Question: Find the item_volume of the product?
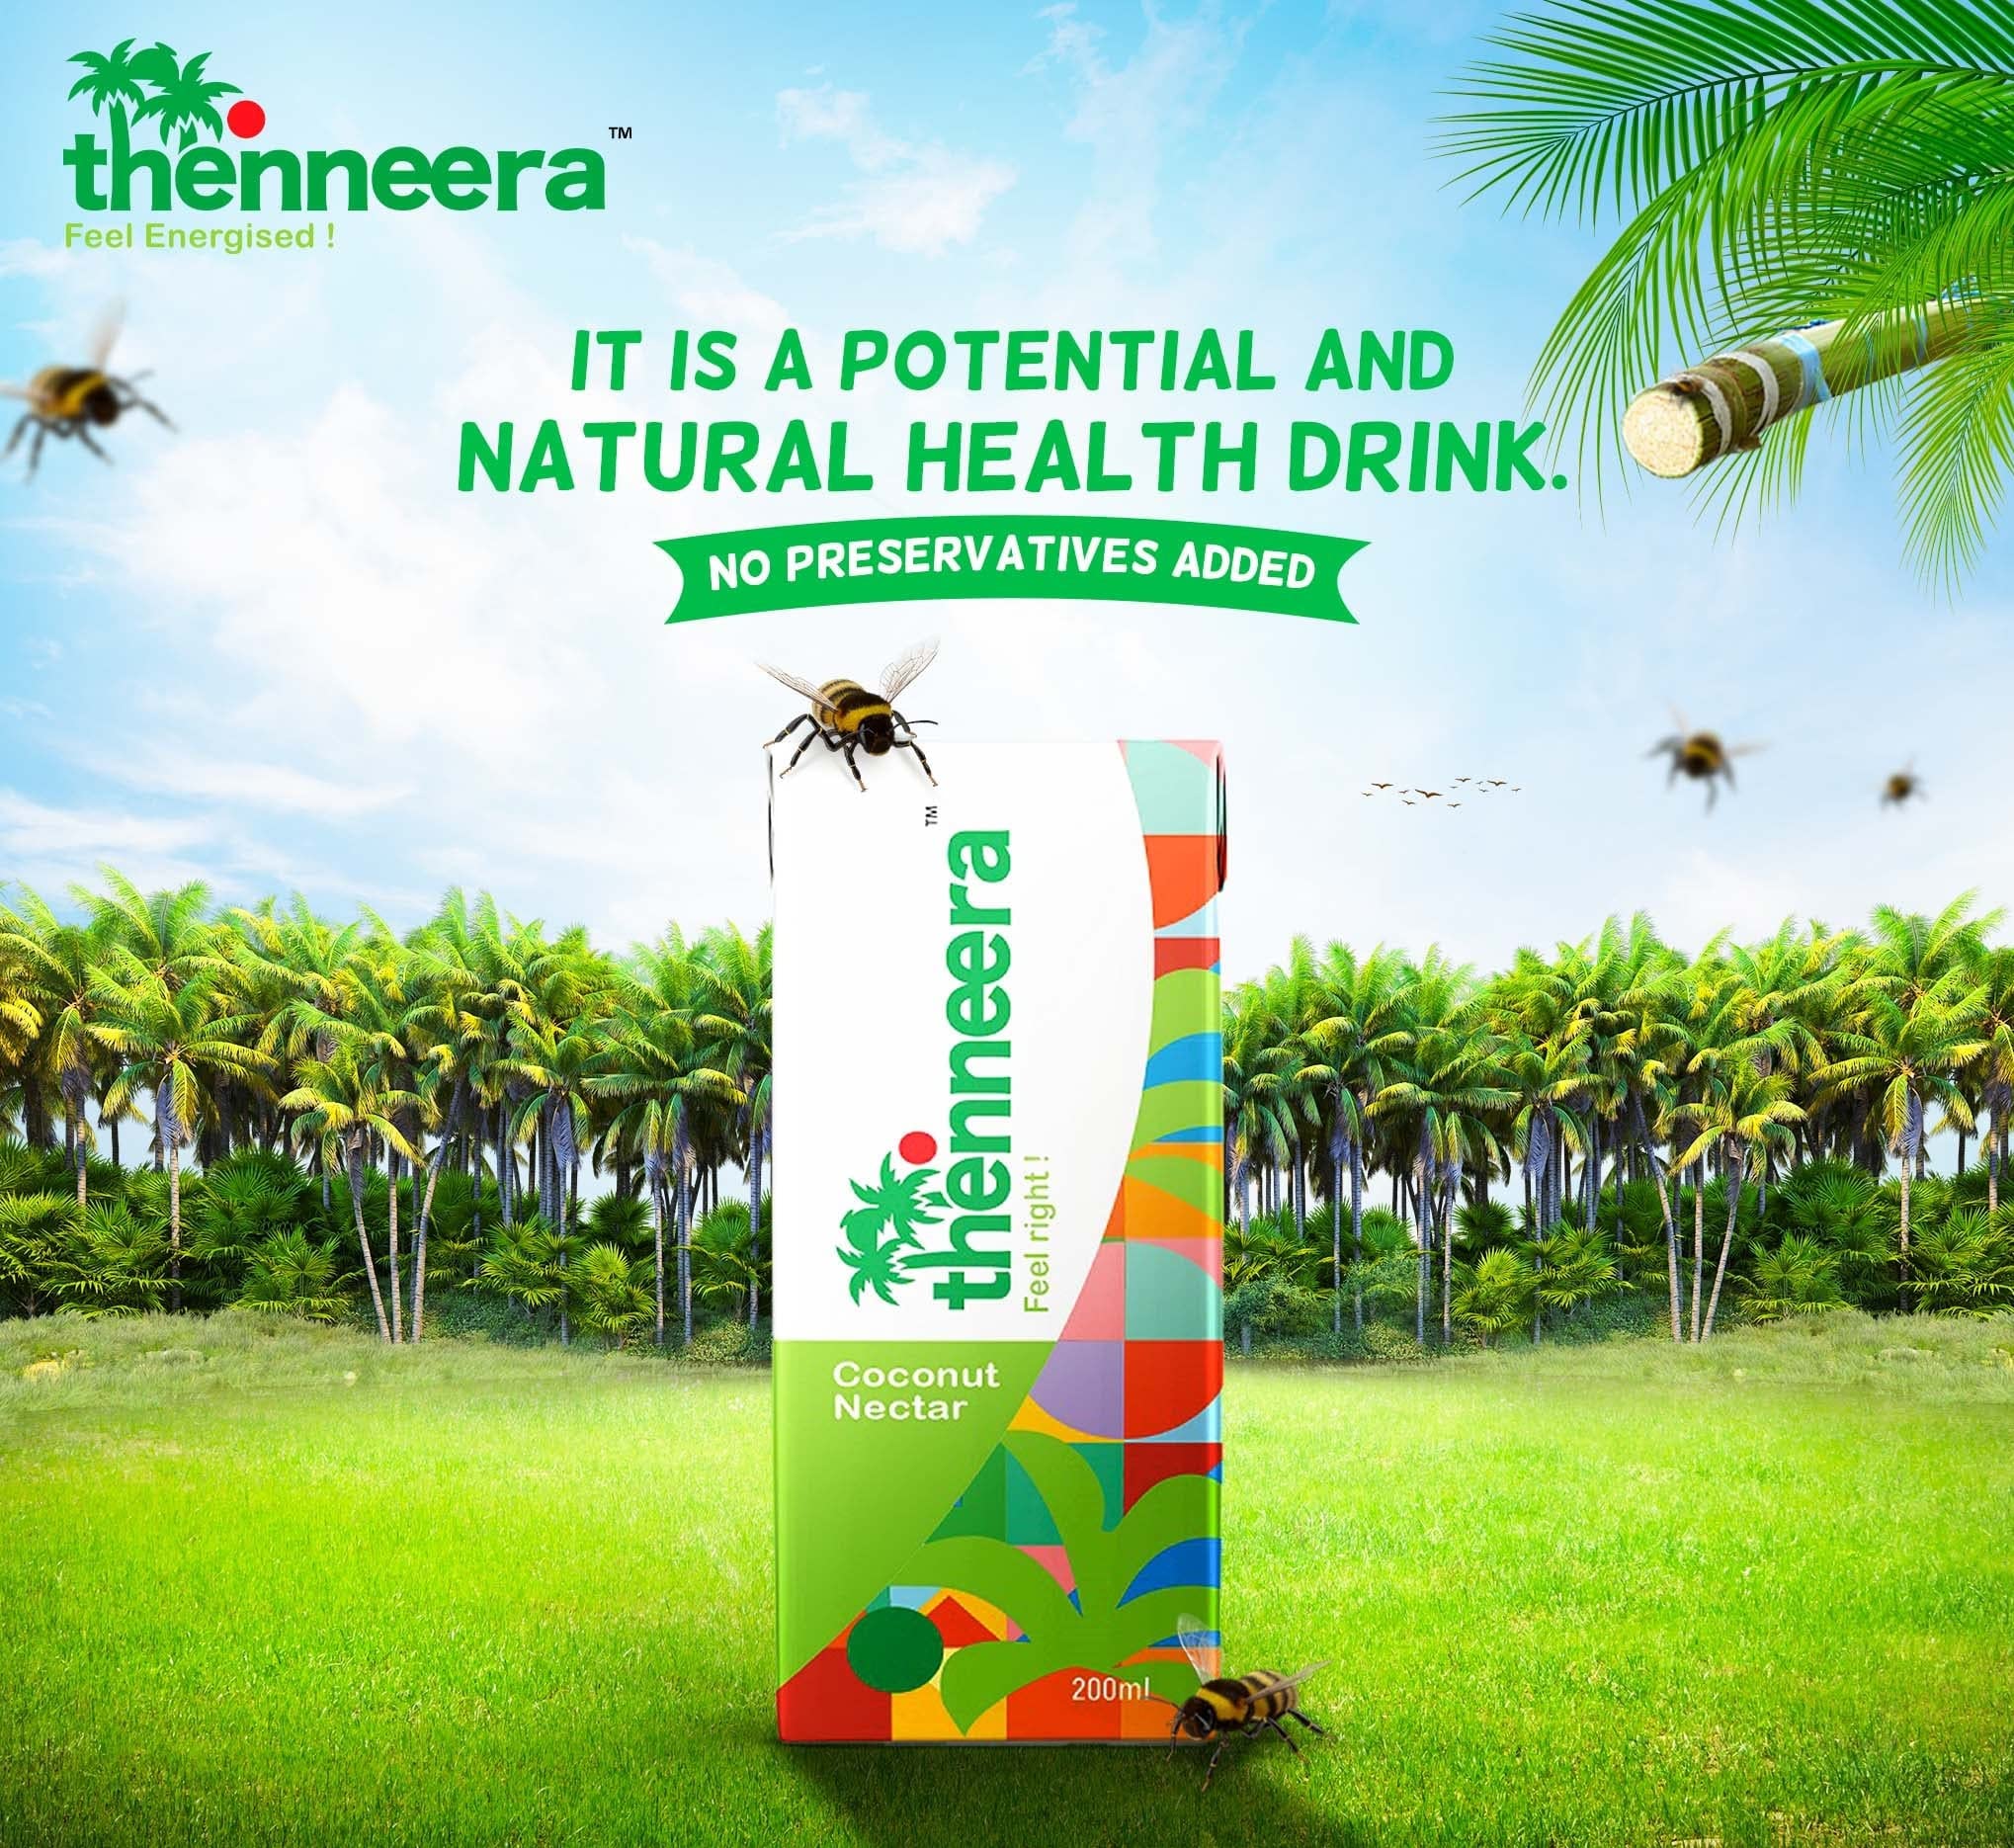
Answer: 200.0 millilitre